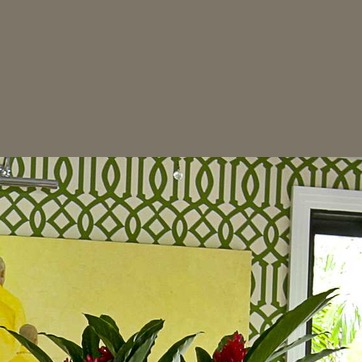
Material: wallpaper